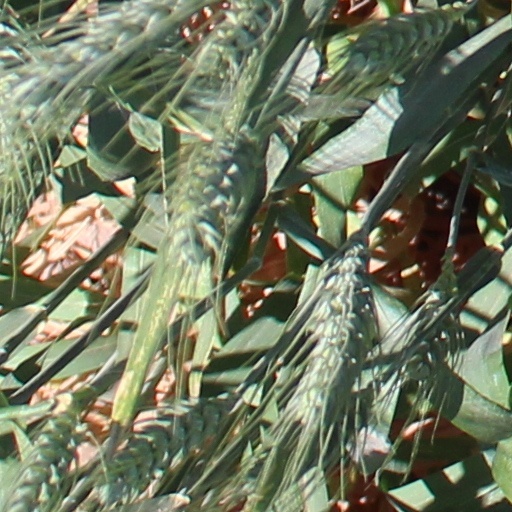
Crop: wheat